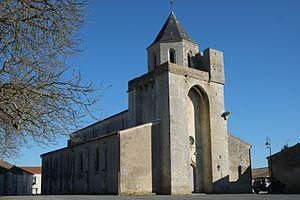
Église Notre-Dame de l'Assomption Thairé Charente-Maritime France
Les églises de la Charente-Maritime présentent une grande diversité, d'une commune à une autre, et se distinguent par des styles et des périodes de construction différentes. De nombreux édifices témoignent cependant de l'épanouissement, aux XIᵉ et XIIᵉ siècles d'une forme d'art roman spécifique, appelée art roman saintongeais, caractérisée par une simplicité des formes et un décor sculpté, souvent très riche.
Cet article recense une partie des monuments historiques de la Charente-Maritime, en France.
Thairé est une commune du sud-ouest de la France, située dans le département de la Charente-Maritime.